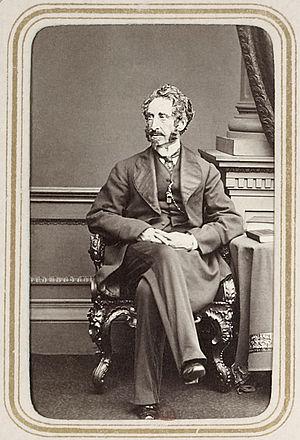
Edward Bulwer-Lytton (1803-1873), homme politique, poète, romancier et dramaturge britannique.
Edward George Earle Bulwer-Lytton, 1ᵉʳ baron Lytton de Knebworth, membre du conseil privé du roi, est un homme politique, poète, dramaturge et romancier britannique du XIXᵉ siècle.